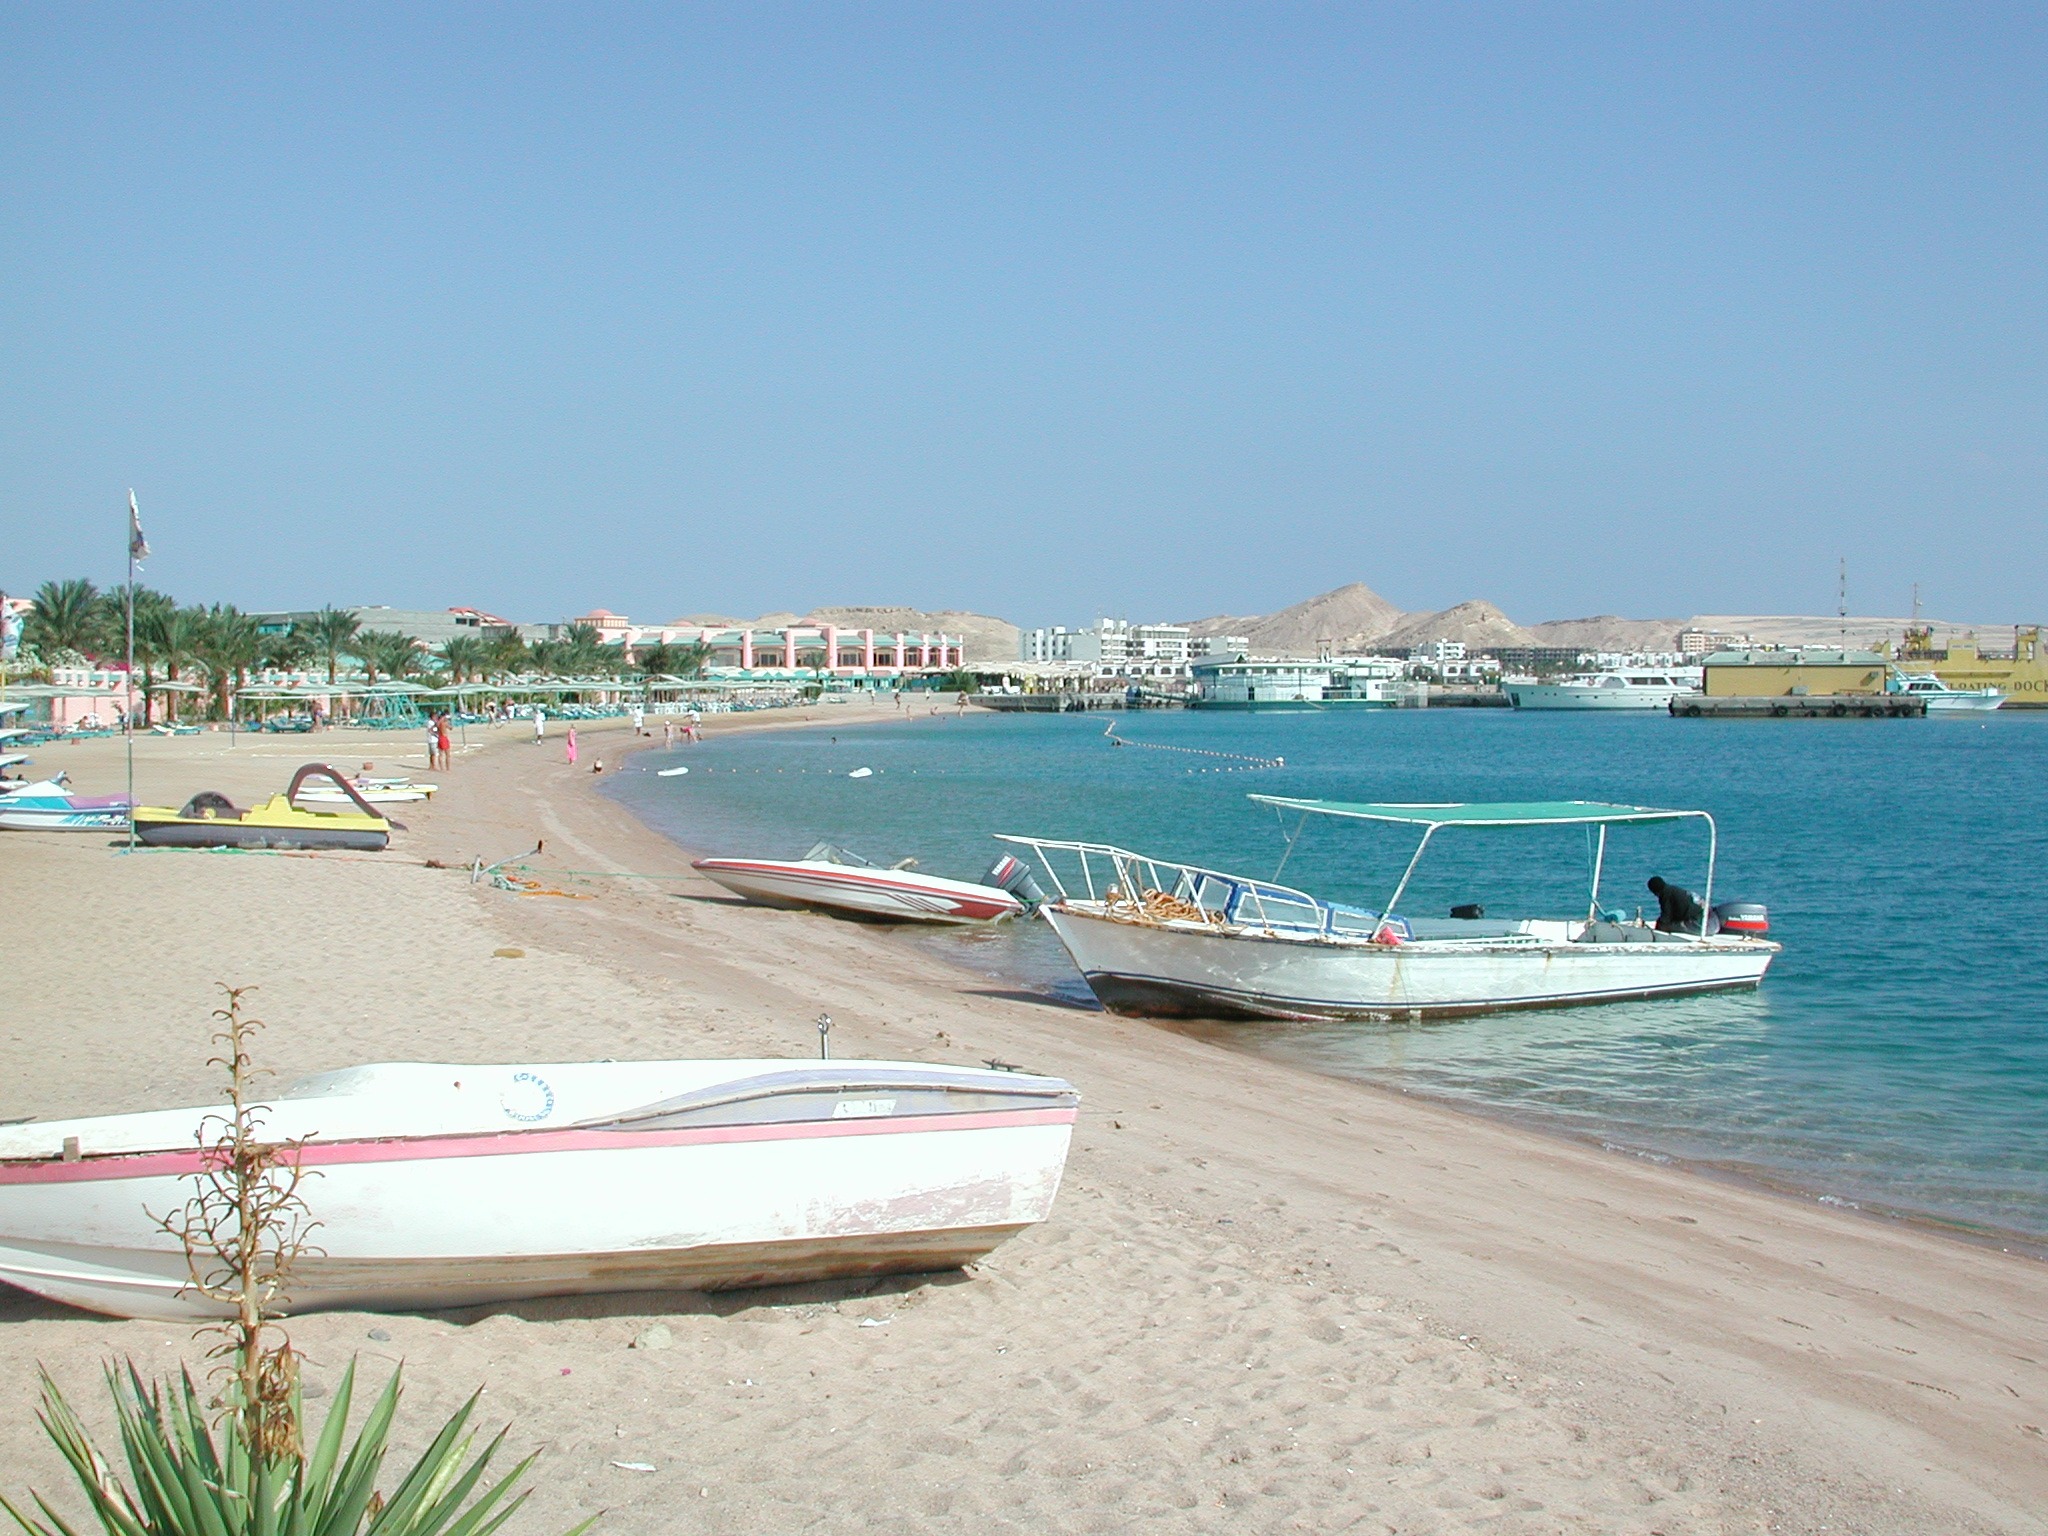
beach, sea, coast, sand, ocean, dock, shore, vacation, vehicle, africa, bay, marina, body of water, egypt, south, boats